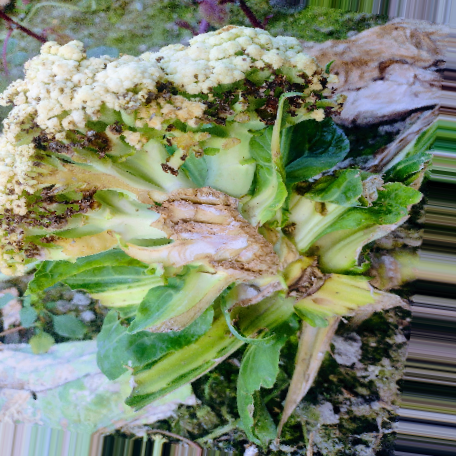
Label: Bacterial spot rot